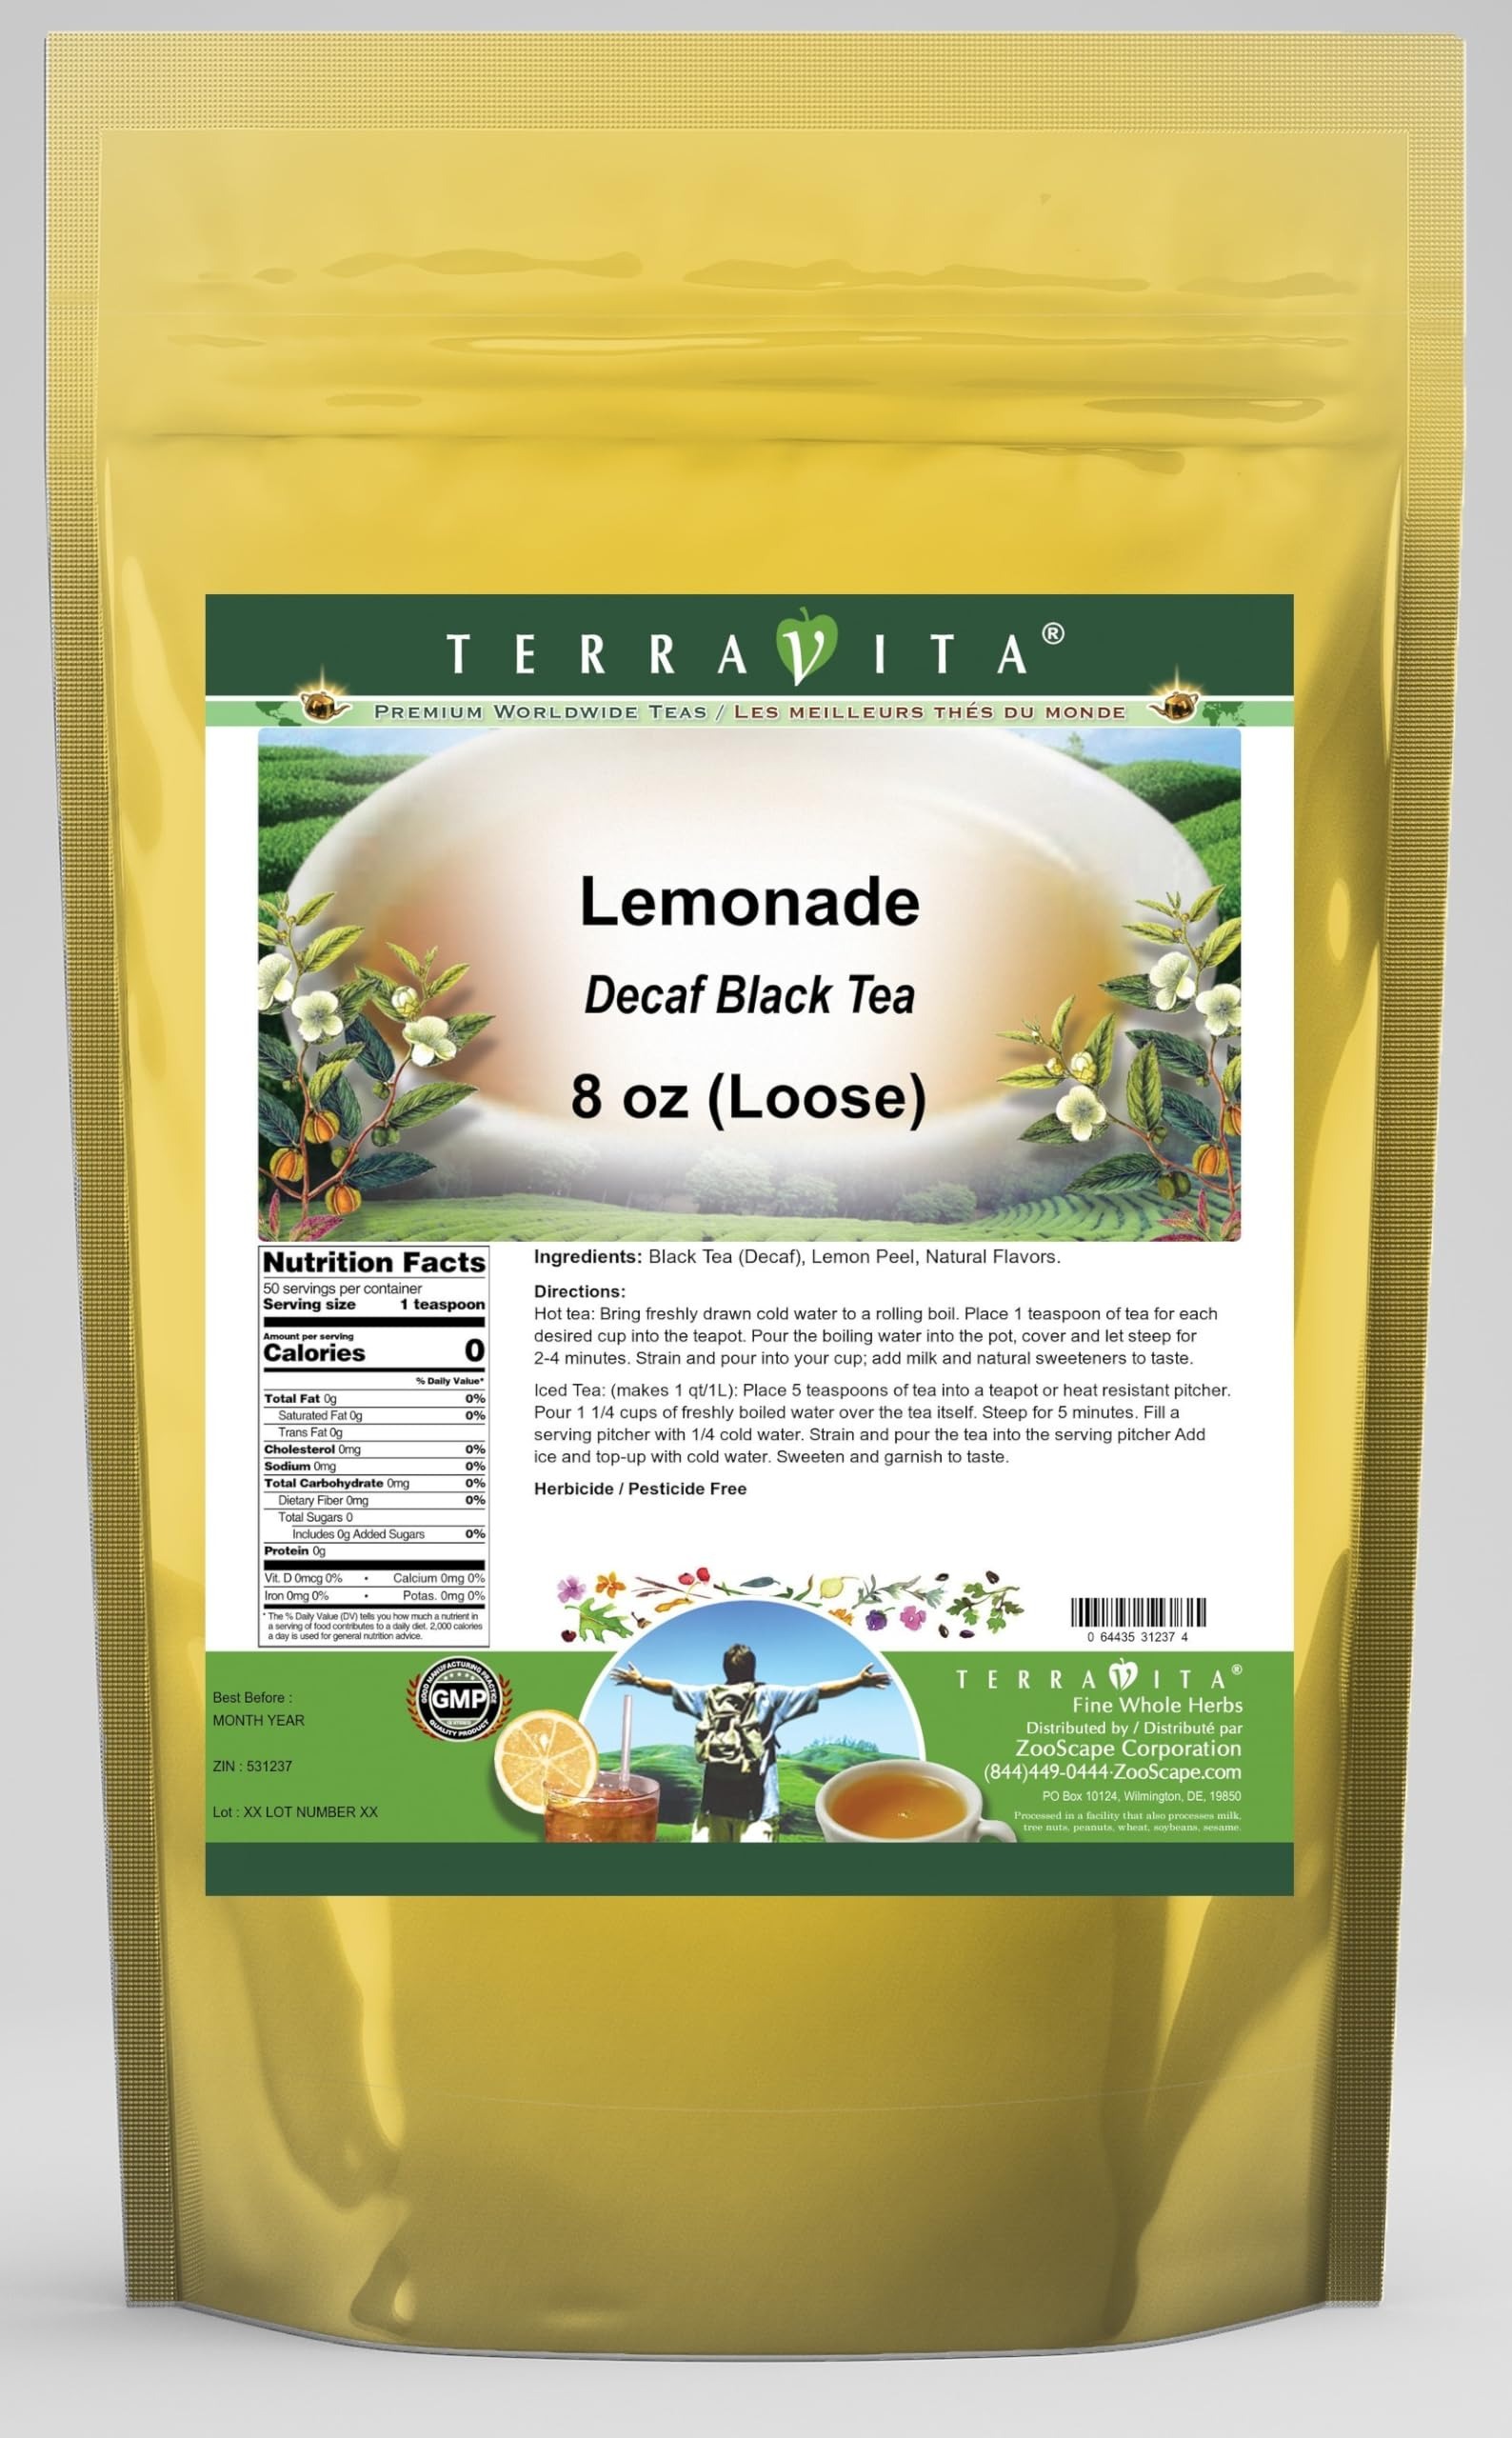
Item Name: Lemonade Decaf Black Tea (Loose) (8 oz, ZIN: 531237) - 2 Pack
Bullet Point 1: Our Lemonade Decaf Black Tea is a wonderful flavored decaffeinated Black tea with Lemon Peel that you will enjoy the simple and elegant taste of! - Ingredients: Decaf Black tea, Lemon Peel and natural lemonade flavor.
Bullet Point 2: No fillers.
Bullet Point 3: Manufacturer: TerraVita
Bullet Point 4: Size: 8 oz
Bullet Point 5: Loose Leaf Black Tea - Packed in a convenient upright pouch!
Product Description: Our Lemonade Decaf Black Tea is a wonderful flavored decaffeinated Black tea with Lemon Peel that you will enjoy the simple and elegant taste of! - Ingredients: Decaf Black tea, Lemon Peel and natural lemonade flavor. - Hot tea brewing method: Bring freshly drawn cold water to a rolling boil. Place 1 teaspoon of tea for each desired cup into the teapot. Pour the boiling water into the pot, cover and let steep for 2-4 minutes. Strain and pour into your cup; add milk and natural sweeteners to taste. - Iced tea brewing method: (to make 1 liter/quart): Place 5 teaspoons of tea into a teapot or heat resistant pitcher. Pour 1 1/4 cups of freshly boiled water over the tea itself. Steep for 5 minutes. Fill a serving pitcher with 1/4 cold water. Strain and pour the tea into the serving pitcher Add ice and top-up with cold water. Sweeten and garnish to taste. - TerraVita is an exclusive line of premium-quality, natural source products that use only the finest, purest and most potent ingredients found around the world. TerraVita is hallmarked by the highest possible standards of purity, potency, stability and freshness. All of our products are prepared with the highest elements of quality control, from raw materials through the entire manufacturing process, up to and including the moment that the bottles or bags are sealed for freshness and shipped out to you. Our highest possible standards are certified by independent laboratories and backed by our personal guarantee. - TerraVita exists to meet and ensure your family's health and wellness without the harmful effects of chemicals and health products. We strive to make all of our products affordable and reliable and are constantly searching the market to maintain our affordability and to look for new ways to serve you and the ones
Value: 16.0
Unit: Ounce

Price: 88.39